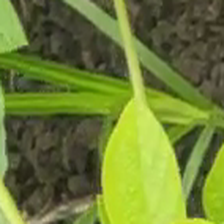
Weed species: Lavhala_(Cyperus_Rotundus)